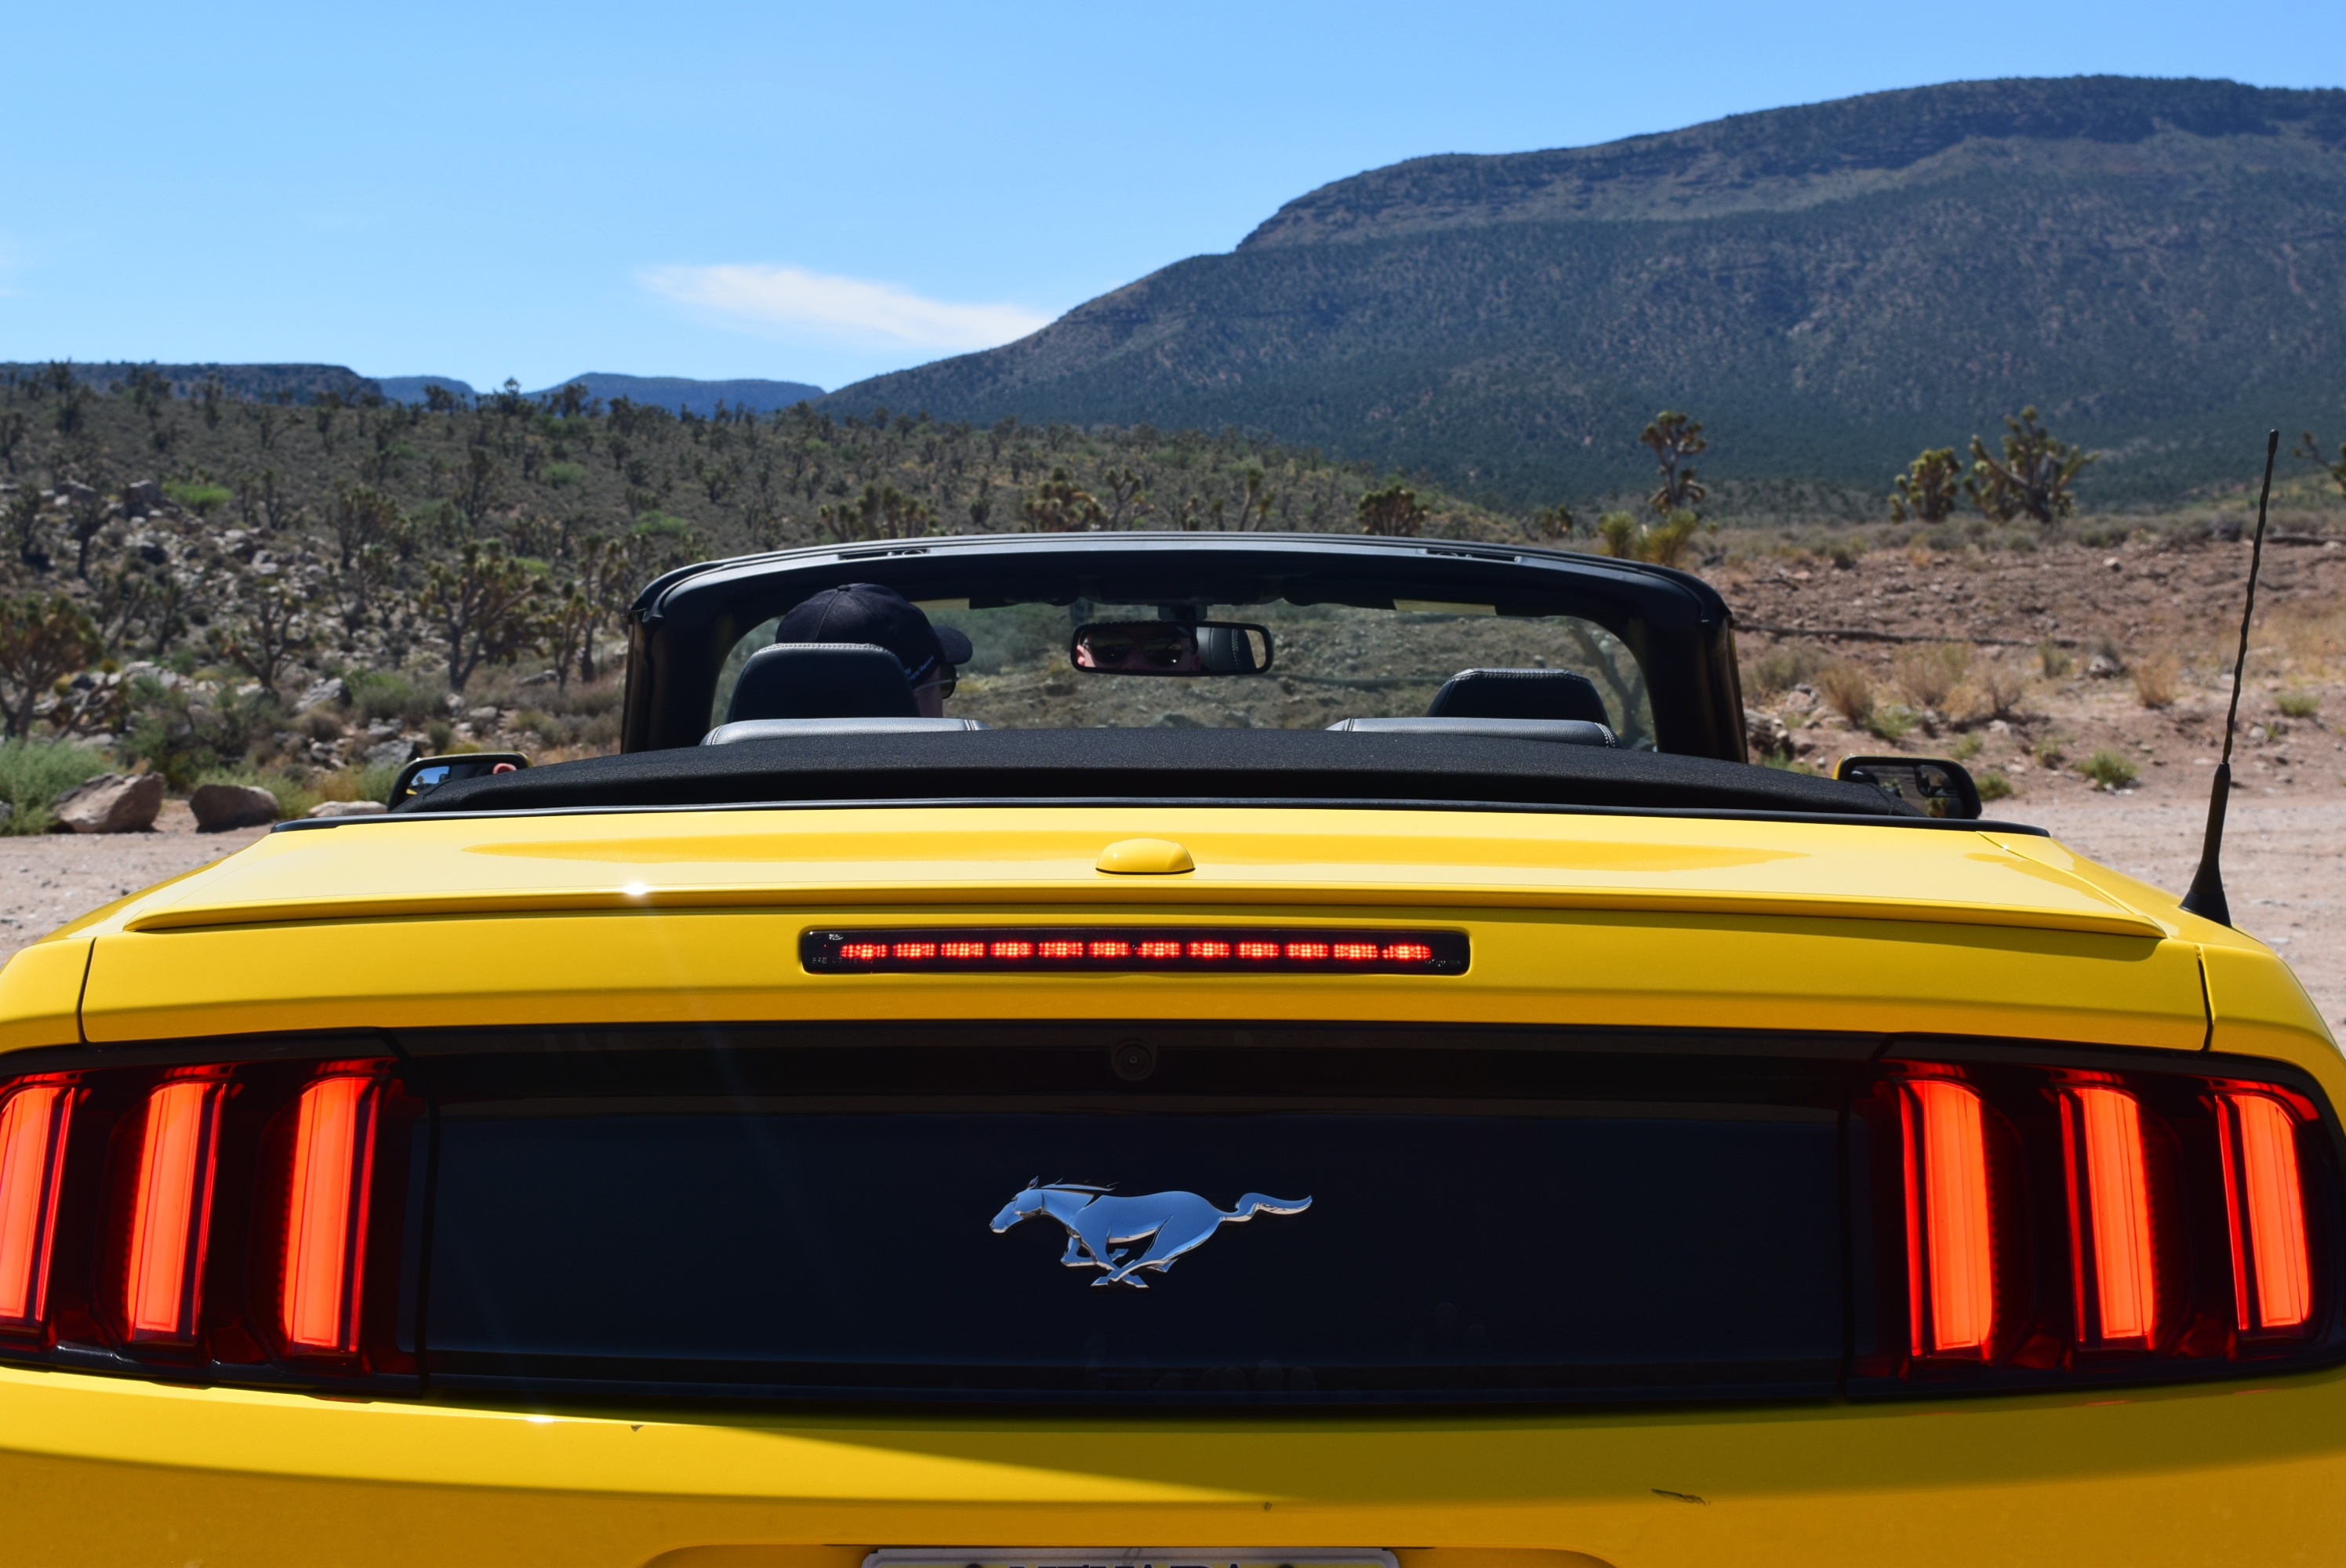
road, car, morning, summer, travel, tranquility, vehicle, peace, trip, muscle car, convertible, mustang, land vehicle, yellow car, automobile make, automotive exterior, automotive design, performance car